Federer–Roddick rivalry

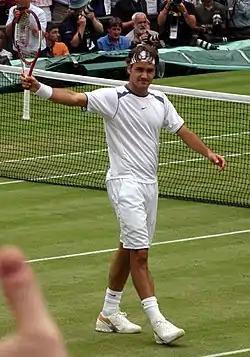
Federer won the fifth Grand Slam of his career at the 2005 Wimbledon Championships.

Both players had advanced to their first Wimbledon semifinals with relative ease, each one of them having lost only one set en route to the semifinal, and the winner of the match would be a heavy favorite against Mark Philippoussis in the final. The first set was close, and went to a tie break. In the tiebreak Roddick held set point at 6–5, however he would commit a forehand error into the net and Federer would go on to win the set, and the match 7–6, 6–3, 6–3 before defeating Phillipoussis in the final to win his first of eight Wimbledon titles.